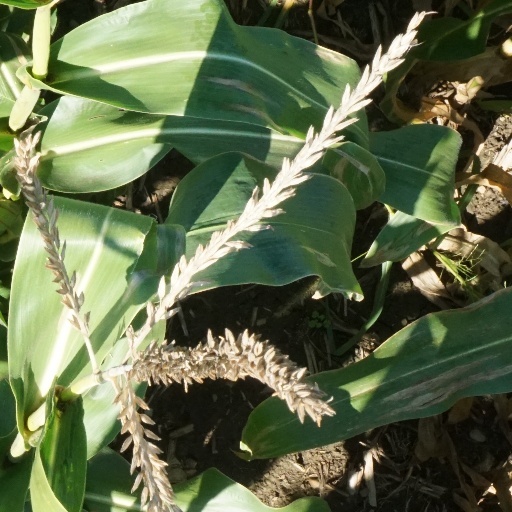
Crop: maize; corn